Dyrsku'n

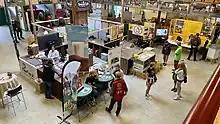
Overview of some animalstables and exhibitors.

From 1867 the festival had a cowshed with room for 200 cattle. This was expanded to 300 cattle in 1897. From 1947 other cattle breeds were allowed, in addition to the Telemark cattle. In 1962 Dyrsku'n included an exhibition of home arts and crafts articles for the first time. The number of visitors exceeded 20,000 first time in 1970, and 50,000 first time in 1981. In 2002 the number of visitors first time exceeded 75,000.